Yehudit Harari

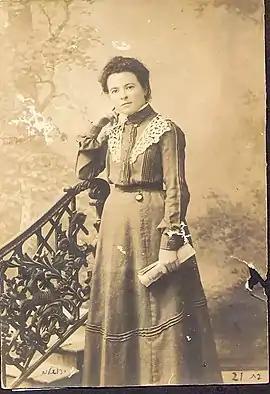
Yehudit Harari at the age of 21 (1906)

When she was 13 she met her future husband, Haim Harari (Bloomberg), a student of Mikveh Israel, a boy who came to Palestine alone to study agriculture. After graduating in 1901 he returned to Russia, and she promised that she would wait for him until he returned. For six years they constantly corresponded, to her parents' dismay, who feared for their daughter's good reputation. She documented the correspondence in great detail in her book "Between the Vineyards". The young couple suffered many hardships during those years, each separately, but their love did not subside.